Apaseo el Grande

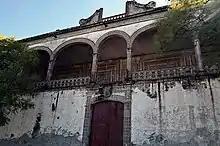
Ex Hacienda La Labor

Erected in the late-eighteenth century by José Ignacio Villaseñor Cervantes, this hacienda retains the outlines of its facade with neoclassical alterations. It is reminiscent of Renaissance villas with a gallery of arches on columns, a tradition dating to the Conquista.